Ganesha

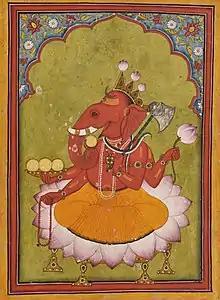
Basohli miniature, c. 1730. National Museum, New Delhi

Ganesha or Ganesh, also known as Ganapati, Vinayaka and Pillaiyar, is one of the best-known and most revered and worshipped deities in the Hindu pantheon and is the Supreme God in the Ganapatya sect. His depictions are found throughout India. Hindu denominations worship him regardless of affiliations. Devotion to Ganesha is widely diffused and extends to Jains and Buddhists and beyond India.